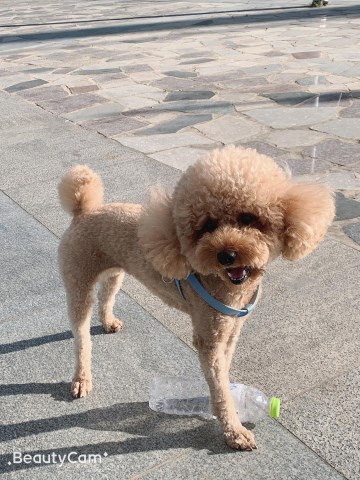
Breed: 7449-n000128-teddy